Edward Burton (zoologist)

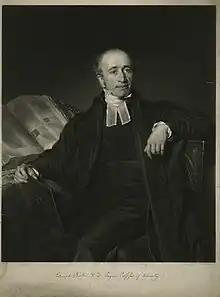

Edward Burton FRS FLS (1790 – 11 March 1867) was a British Army surgeon and a zoologist. He was also a magistrate for Kent.